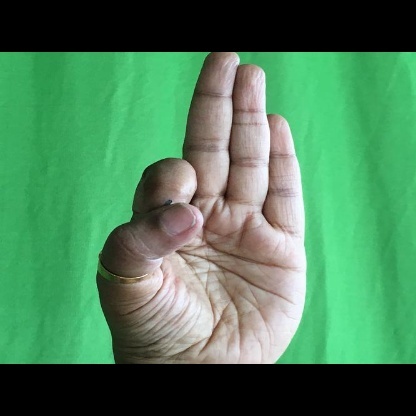
Mudra: Aralam